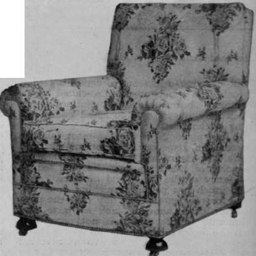
large upholstered chairs , covered with printed linen , are essential to the comfort of a drawing room .